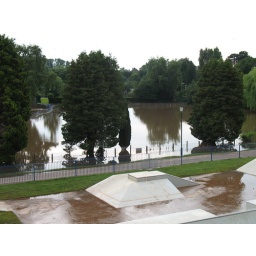
There's a putting green under all that water